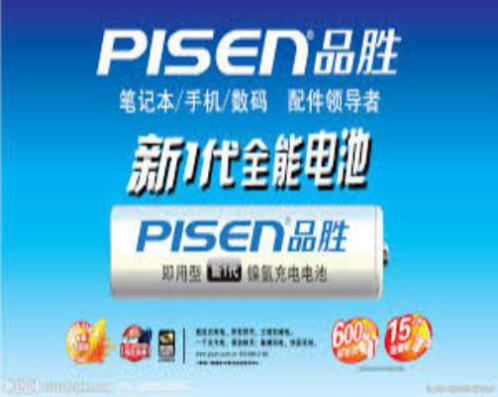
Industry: Electronic